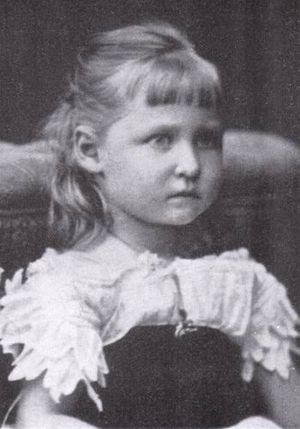
La descendance de la reine Victoria désigne l'ensemble des personnes ayant pour ancêtres Victoria du Royaume-Uni et son mari le prince consort Albert de Saxe-Cobourg-Gotha.